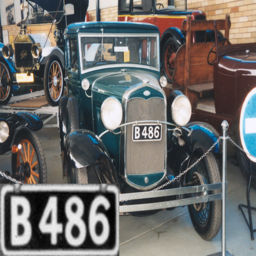
this automobile model stands and gives us our only photo of plates on the car .